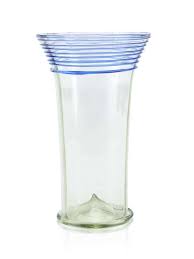
Label: glass